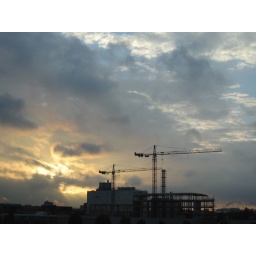
View from the window by my desk